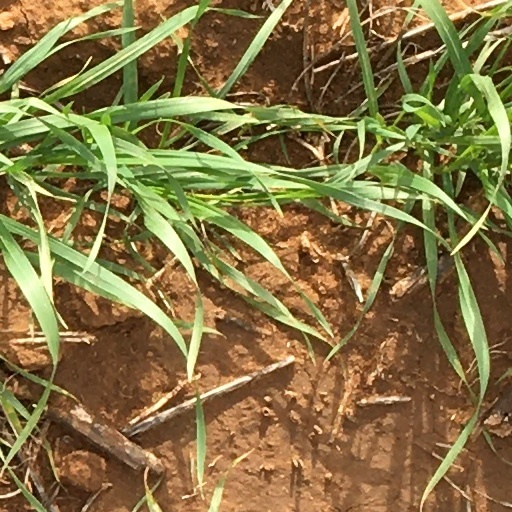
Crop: wheat